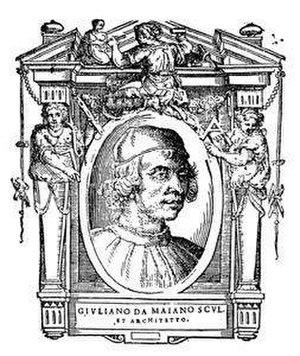
Giuliano da Maiano est un architecte et un sculpteur versé dans la marqueterie de la Renaissance italienne.